Black Ozarkers

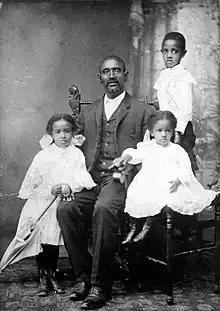
The Johnson's, a Black Ozarker family from Franklin County, Missouri, in the northeastern Ozarks. ca 1890's.

Black Ozarkers, who have also been referred to as Ozark Mountain Blacks, were Afro-Americans native to, or inhabitants, of the once isolated Ozarks uplift – a forested and mountainous geo-cultural region in Missouri, Arkansas, Oklahoma and Kansas. They are mostly descendants of the enslaved from America's upper south and Appalachian region of Tennessee, Kentucky, Virginia, and North Carolina, being brought by European American slave owners in the Western expansion beginning in the early 19th century. Some are also descendants of Black people brought to the region enslaved by Native Americans on the Trail of Tears or up the Mississippi River by the French to work on small farms and in mineral mines during the French and Spanish colonial period. There was also a number of families that voluntarily migrated into the region and settled before and after the Civil War. All are of African descent with many also having biracial heritage being of both African and European or African and Native American descent, some like the Black Ozark folk artist Joseph Yoakum were of tri-racial heritage, descending from all three.